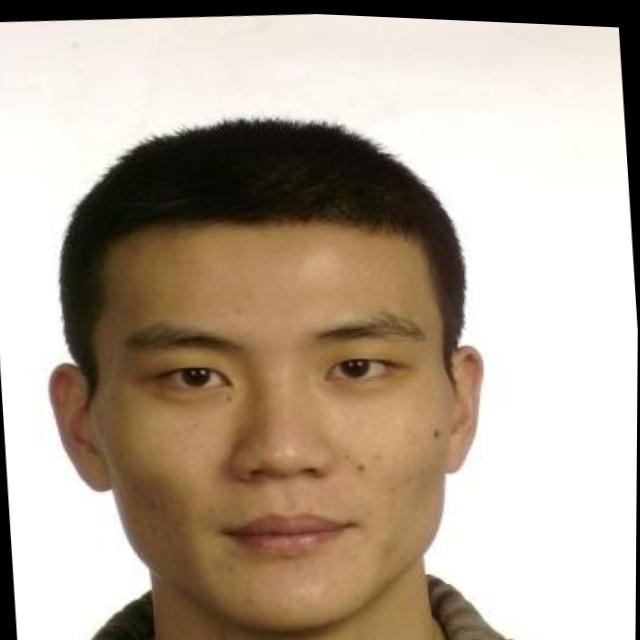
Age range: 21-44